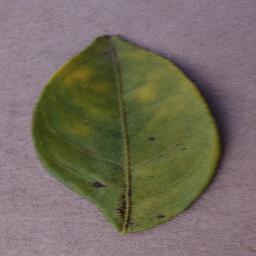
Label: Orange___Haunglongbing_(Citrus_greening)